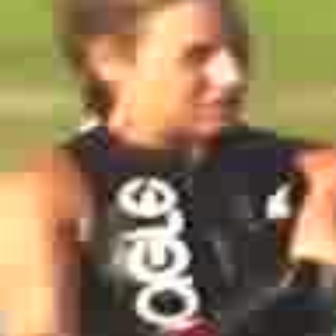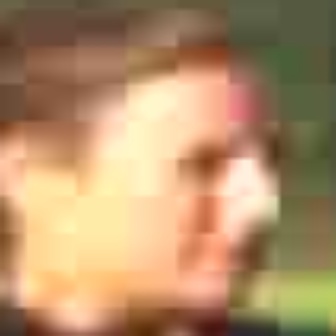
  Please identify the target specified by the bounding box [135,20,247,132] in the first image and locate it in the second image. Return the coordinates in [x_min,y_min,x_max,y_max] format.
Answer: [72,98,275,299]